History of United States drug prohibition

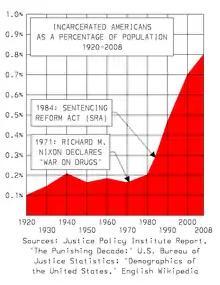
Some Congressmen and police who prosecuted the War on Drugs now believe it caused a large increase in the United States incarceration rate. See also: Law Enforcement Against Prohibition.

Later in May 1971, the U.S. military announced they would begin urinalysis of all returning servicemen. The program goes into effect in September. 4.5% of the soldiers test positive for heroin.